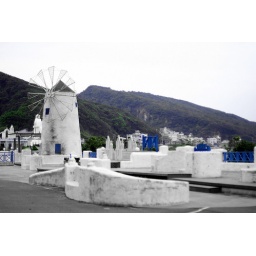
Miniature lighthouse outside my father's beach resort in Wanli, Taiwan